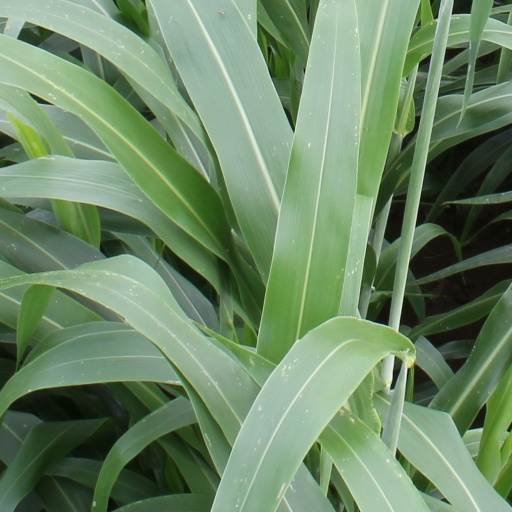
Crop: sorghum